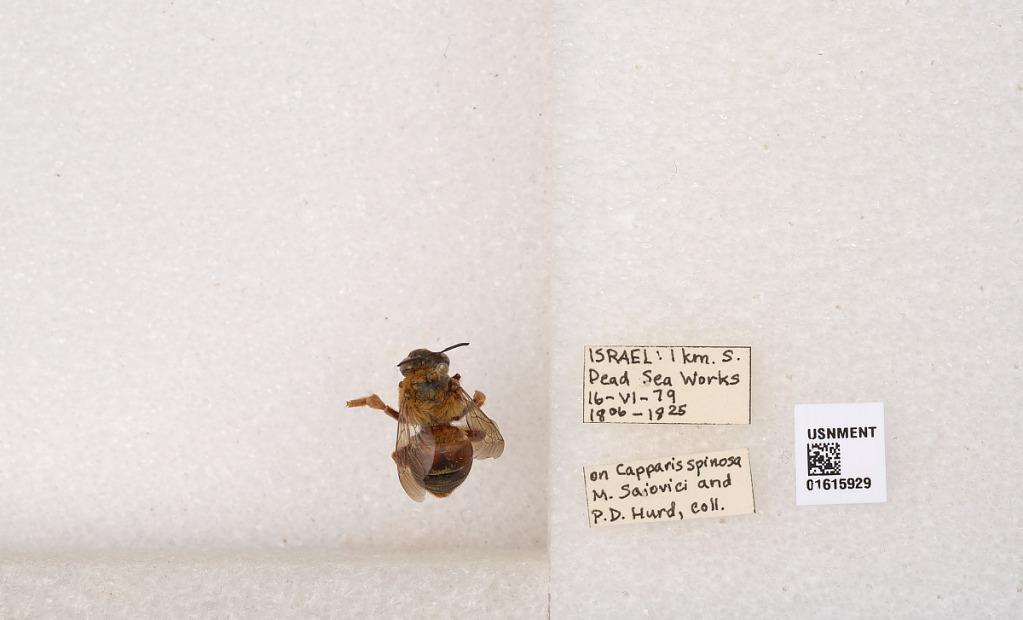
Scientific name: Xylocopa (Proxylocopa) rufa Friese
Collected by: W. Ruthn. & P. Hurd
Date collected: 1979-6-16
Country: Israel
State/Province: Southern
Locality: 1 km. S. Dead Sea Works